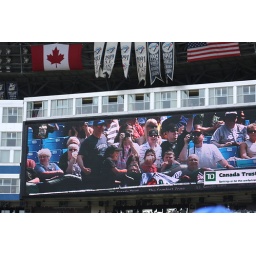
I'm the one in the centre with the pink striped shirt with the camera infront of my face lol